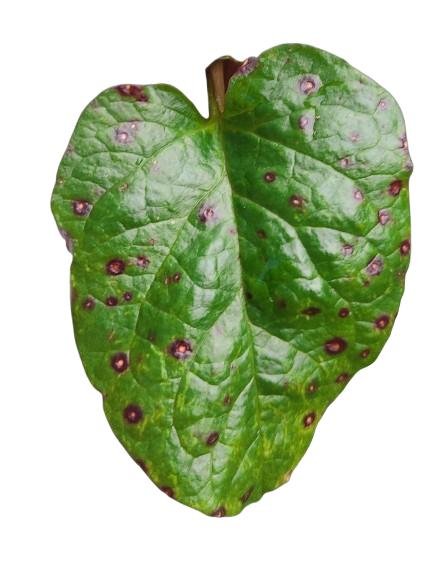
Label: Bacterial-Spot